Farung Yuthithum

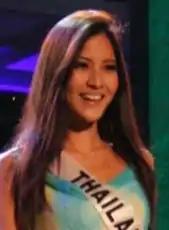
Yuthithum in 2007

Farung Yuthithum, nicknamed Kwang (born April 6, 1987, in Pathum Thani, Thailand) is a Thai actress, model and beauty pageant titleholder who competed in the Miss Universe 2007 pageant and placed in the Top 15.